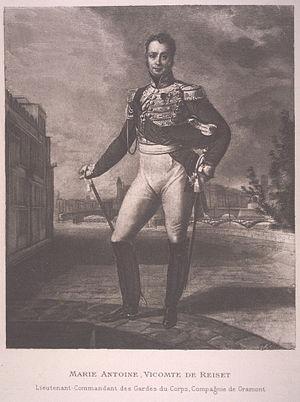
Marie Antoine de Reiset (1775-1836), lieutenant-commandant des gardes du corps, compagnie de Gramont
La famille de Reiset est une famille alsacienne.
Marie-Antoine, vicomte de Reiset, né le 29 novembre 1775 à Colmar et mort le 25 mars 1836 à Rouen, est un général français de la Révolution et de l’Empire.